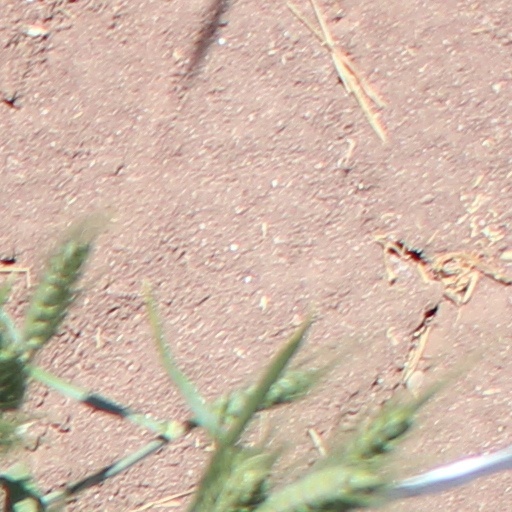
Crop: wheat